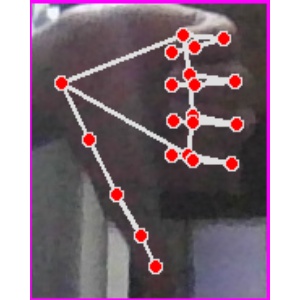
अक्षर: फ